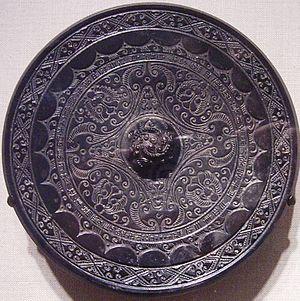
La dynastie Han gouverne la Chine de 206 av. J.-C. à 220 apr. J.-C. Elle est traditionnellement divisée en deux périodes ː celle des Han occidentaux ou Han antérieurs et celle des Han orientaux ou Han postérieurs. Ces deux périodes sont séparées par la courte dynastie Xin fondée par Wang Mang. Après la chute de Mang, la capitale de la dynastie est transférée de Chang'an à Luoyang, située plus à l'est. C'est à cause de ce déplacement vers l'est que les historiens parlent de Han occidentaux avant le changement de capitale et de Han orientaux après.